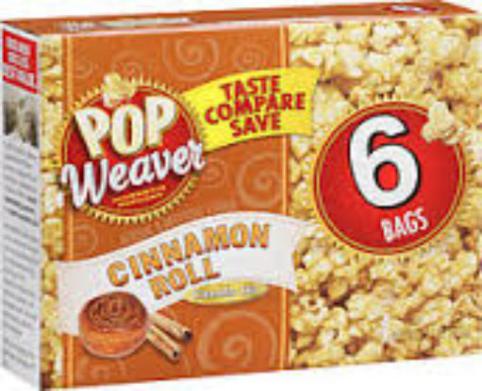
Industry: Food